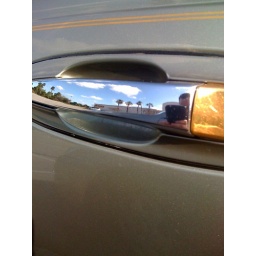
Palm trees reflected on car door handle in vero beach